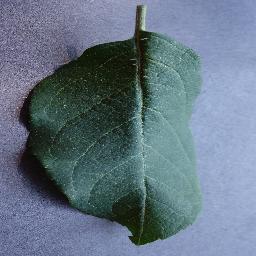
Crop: apple
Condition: healthy